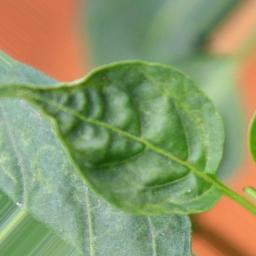
Label: mites_and_trips